Mabyn

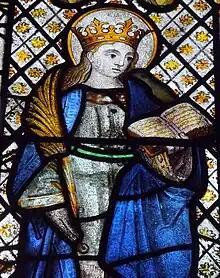
Mabena depicted on the "wives' window" in St Neot Church

The earliest known source to mention Mabyn is the 12th-century Cornish Latin "Life of Saint Nectan". She appears in the appended list of the various children of King Brychan of Brycheiniog, which includes Nectan himself and many other saints. Brychan and his saintly children appear earlier in Welsh sources and were known also in Ireland and Brittany, though none of these sources mention Mabyn. The fact that the "Life" includes Mabyn alongside several other saints with churches dedicated to them in the West Country suggests that St Mabyn Parish Church was already established when the list was written.